Gößnitz–Gera railway

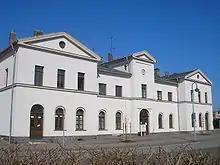
Schmölln station

The railway line was opened on 28 December 1865 by the Gößnitz-Gera Railway Company to connect the rising industrial centre of Gera (which then had about 16,000 inhabitants) to the West Saxon industrial district. The opening of the line also caused an economic boom in the towns of Schmölln and Ronneburg. On 1 January 1878 operation of the line was taken over by the Royal Saxon State Railways.